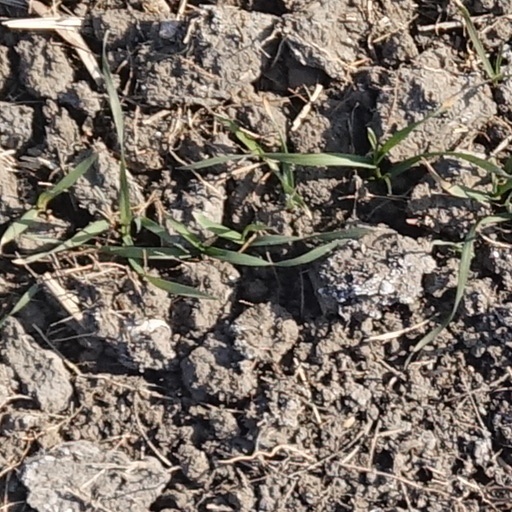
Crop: wheat